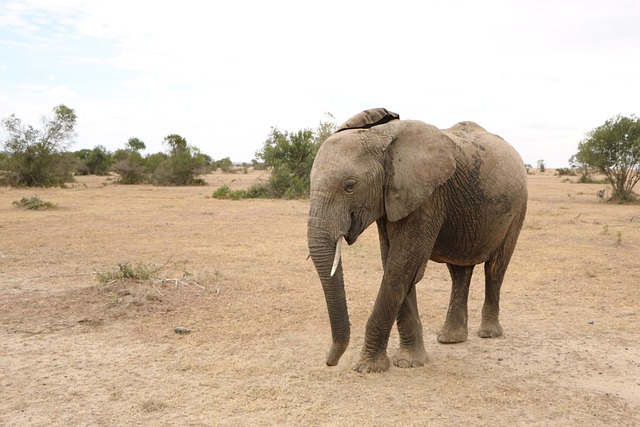
Label: elephant